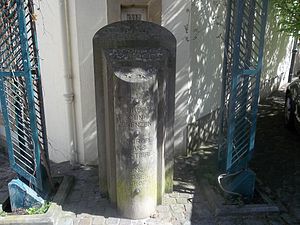
Schengen
Et monument i Schengen over Schengenaftalen
Schengen er en vinlandsby i Luxembourg nær trelandsgrænsen mellem Tyskland, Frankrig og Luxembourg. Kommunen, som har et areal på 10,63 km², ligger i kantonen Remich i distriktet Grevenmacher. I 2005 var indbyggertallet 1.527.